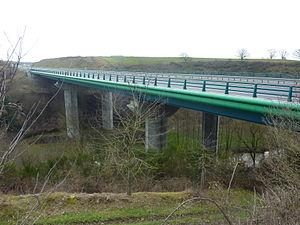
Autoroute A87
Le Viaduc de l'Hyrôme supporte l'autoroute A87 et s'inscrit dans le cadre de la liaison Angers – Cholet. Il franchit l’Hyrôme dans la ville de Chemillé en Maine-et-Loire et la région Pays de la Loire en France.
Cette page présente la liste des ponts du département français de Maine-et-Loire.